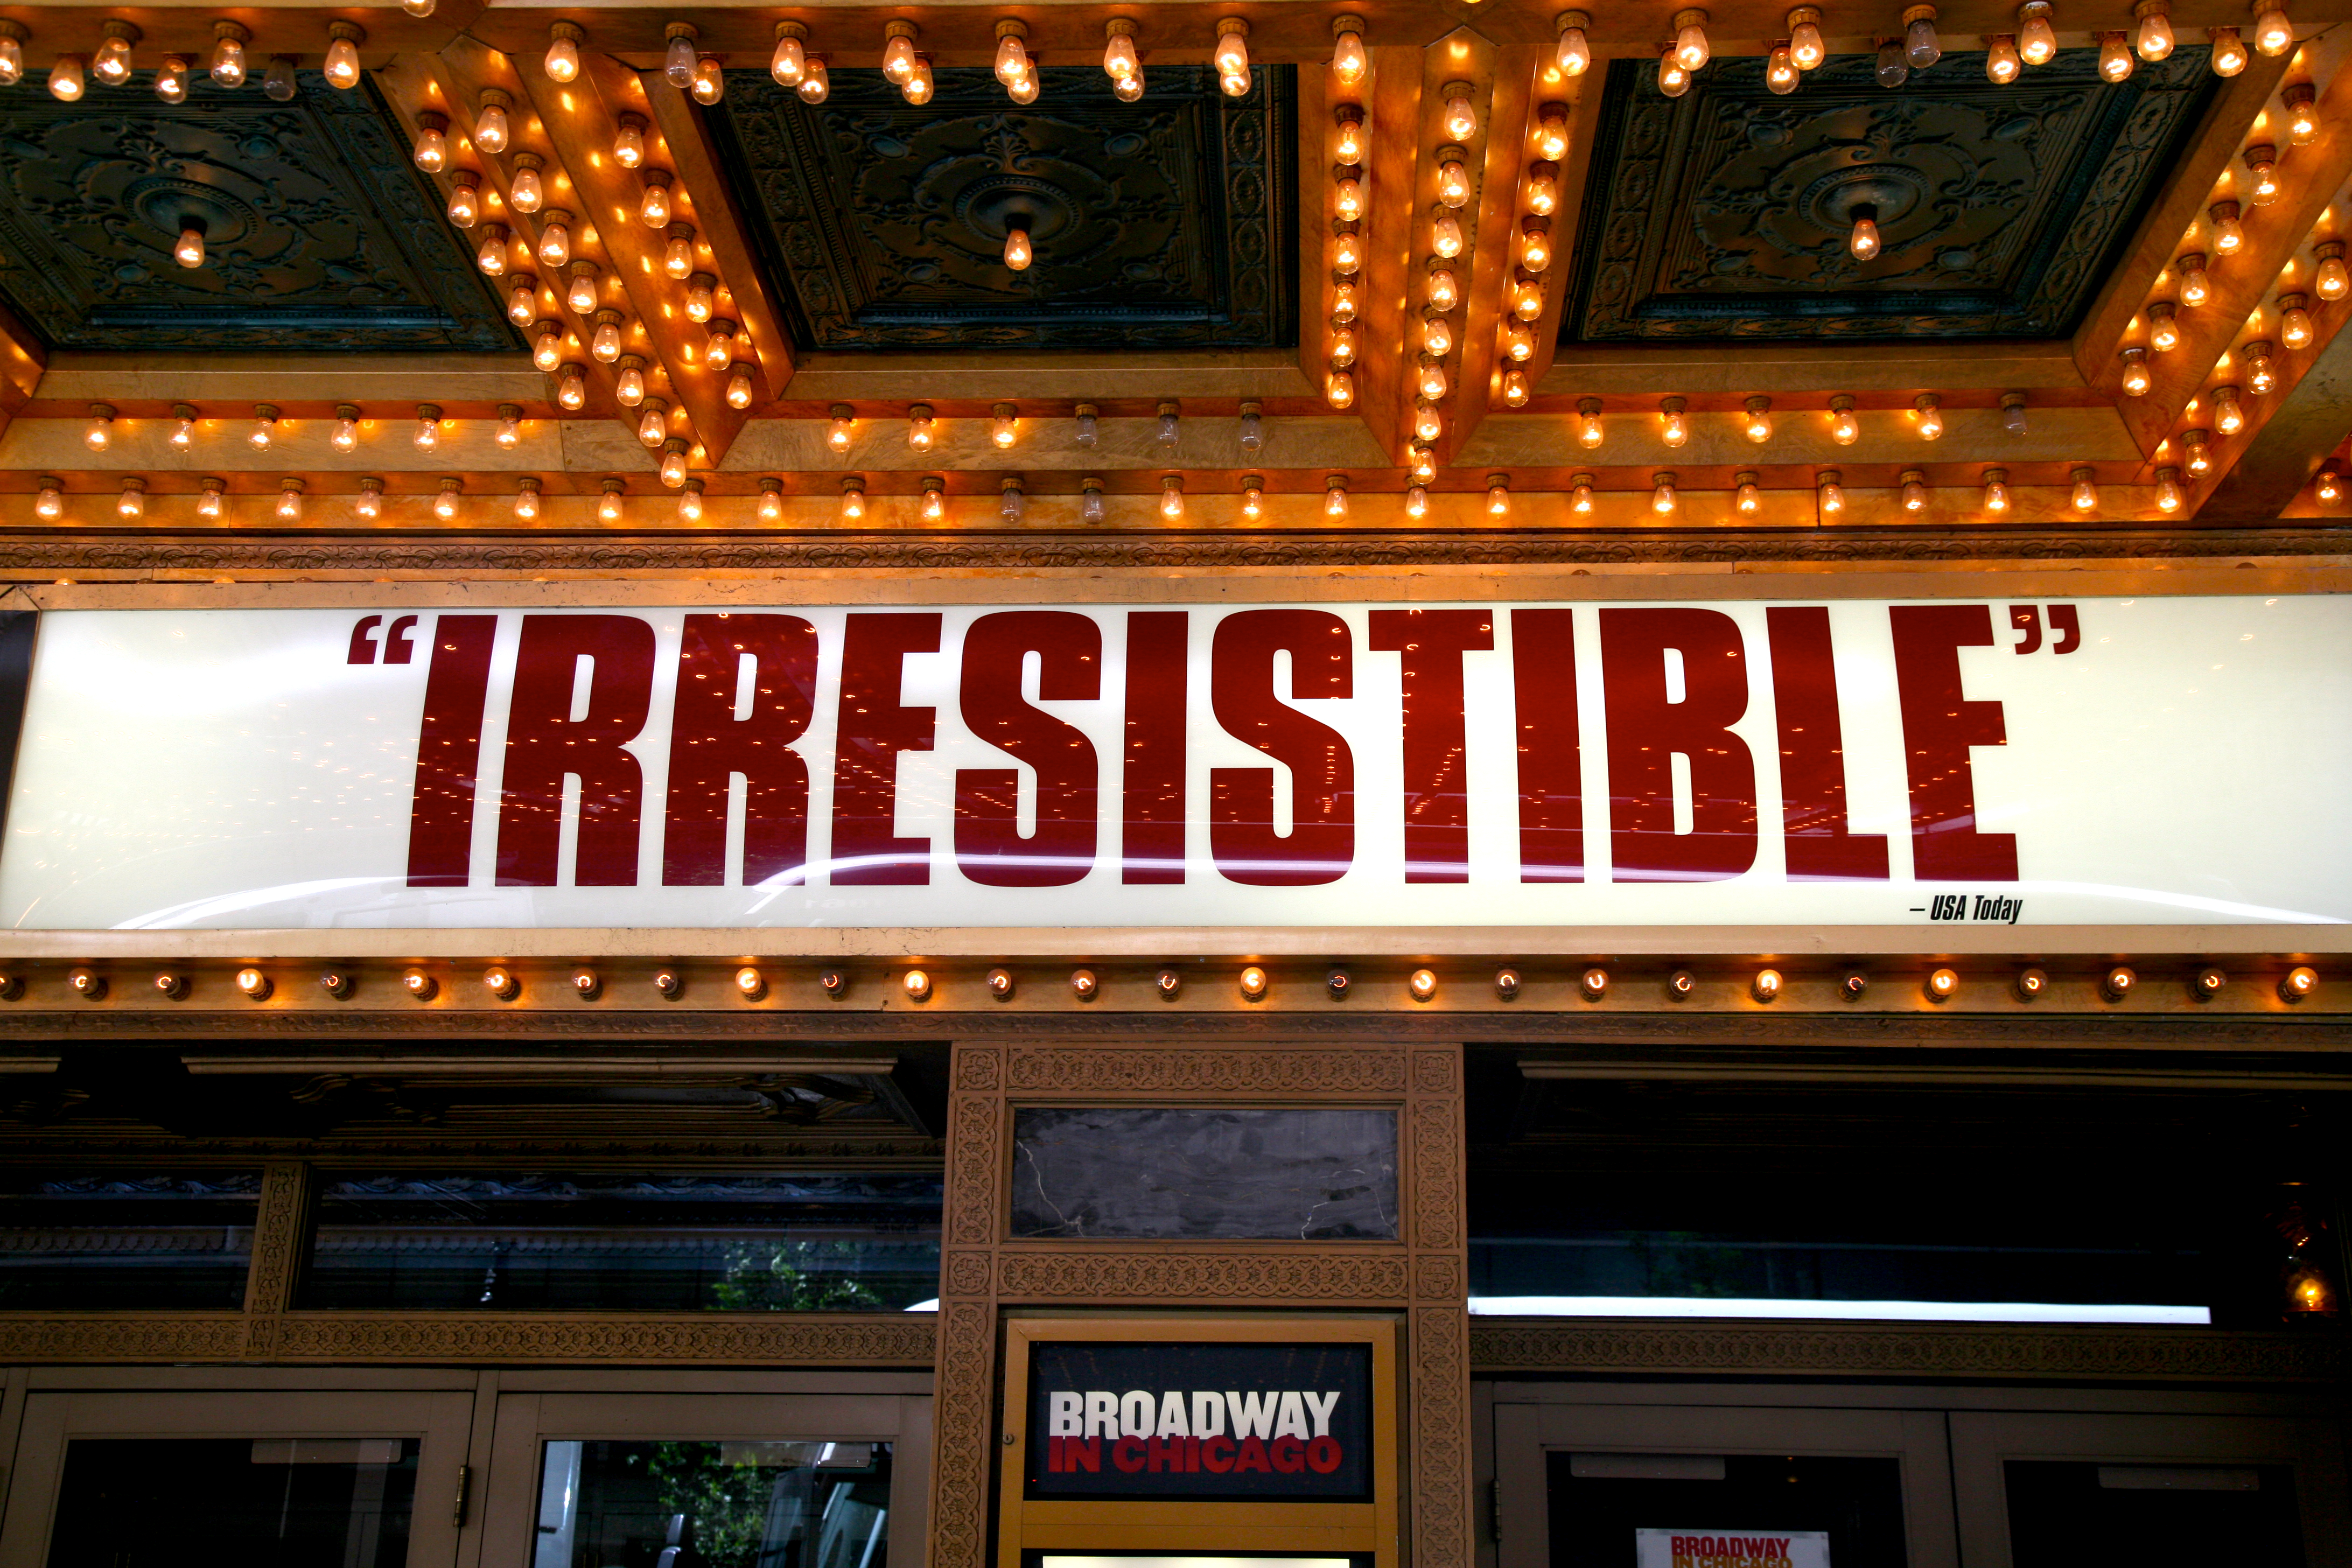
architecture, street, building, downtown, chicago, theatre, stage, ford, 5d, loop